Focke-Wulf Fw 190

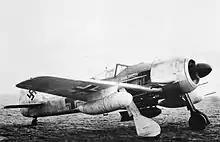
Fw 190 G-1 showing the ETC 250 bomb rack, carrying a bomb, and the underwing 300 litre drop tanks on VTr-Ju 87 mounts.

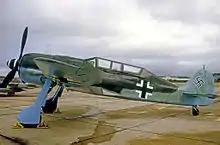
An Fw 190 A-5/U1, the only surviving two-seat aircraft, now part of the RAF Museum's collection (1971 photograph)

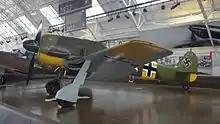
The Flying Heritage & Combat Armor Museum's airworthy Fw 190A-5, WkNr. 151 227, on indoor display between flights.

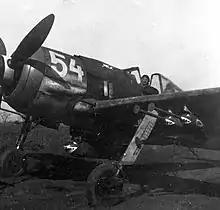
A Royal Hungarian Air Force Fw 190F-8 on the Eastern Front in 1944.

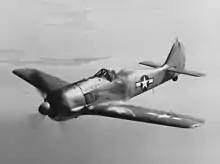
Captured Fw 190A-5, WkNr. 150 051 in U.S. Navy tri-color scheme

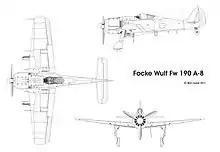
Fw 190A-8 three view drawing

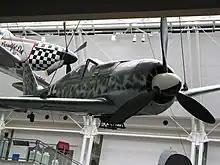
An Fw 190 A-8 (W-Nr:733682) at the Imperial War Museum showing faired-over gun ports and a belly-mounted ETC-501 bomb rack. This Fw 190 was used as the upper component for a Mistel flying bomb.

The Fw 190 participated on every major combat front where the Luftwaffe operated after 1941, and did so with success in a variety of roles. The Fw 190 first tasted combat on the Western Front in August 1941, where it proved superior to the Mk V Spitfire. The Spitfire's main advantage over the Fw 190, and the Bf 109 as well, was its superior turn radius. Beyond that, the Fw 190 outperformed the Spitfire Mk. V in most areas, such as roll rate, speed, acceleration, and dive performance. The addition of the Fw 190 to the Jagdwaffe allowed the Germans to fight off RAF attacks and achieve local air superiority over German skies until the summer of 1942, when the improved Spitfire Mk. IX was introduced. In June 1942, Oberleutnant Armin Faber of JG 2 landed his Fw 190 A-3 at a British airfield, allowing the RAF to test the Mk. IX against the 190 and learn tactics to counter it.